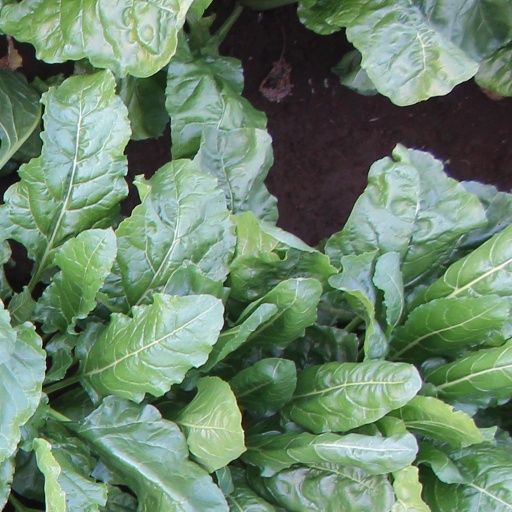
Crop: sugar beet